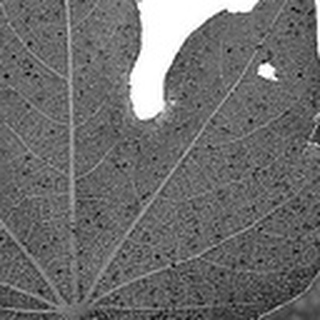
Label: cotton_aphids